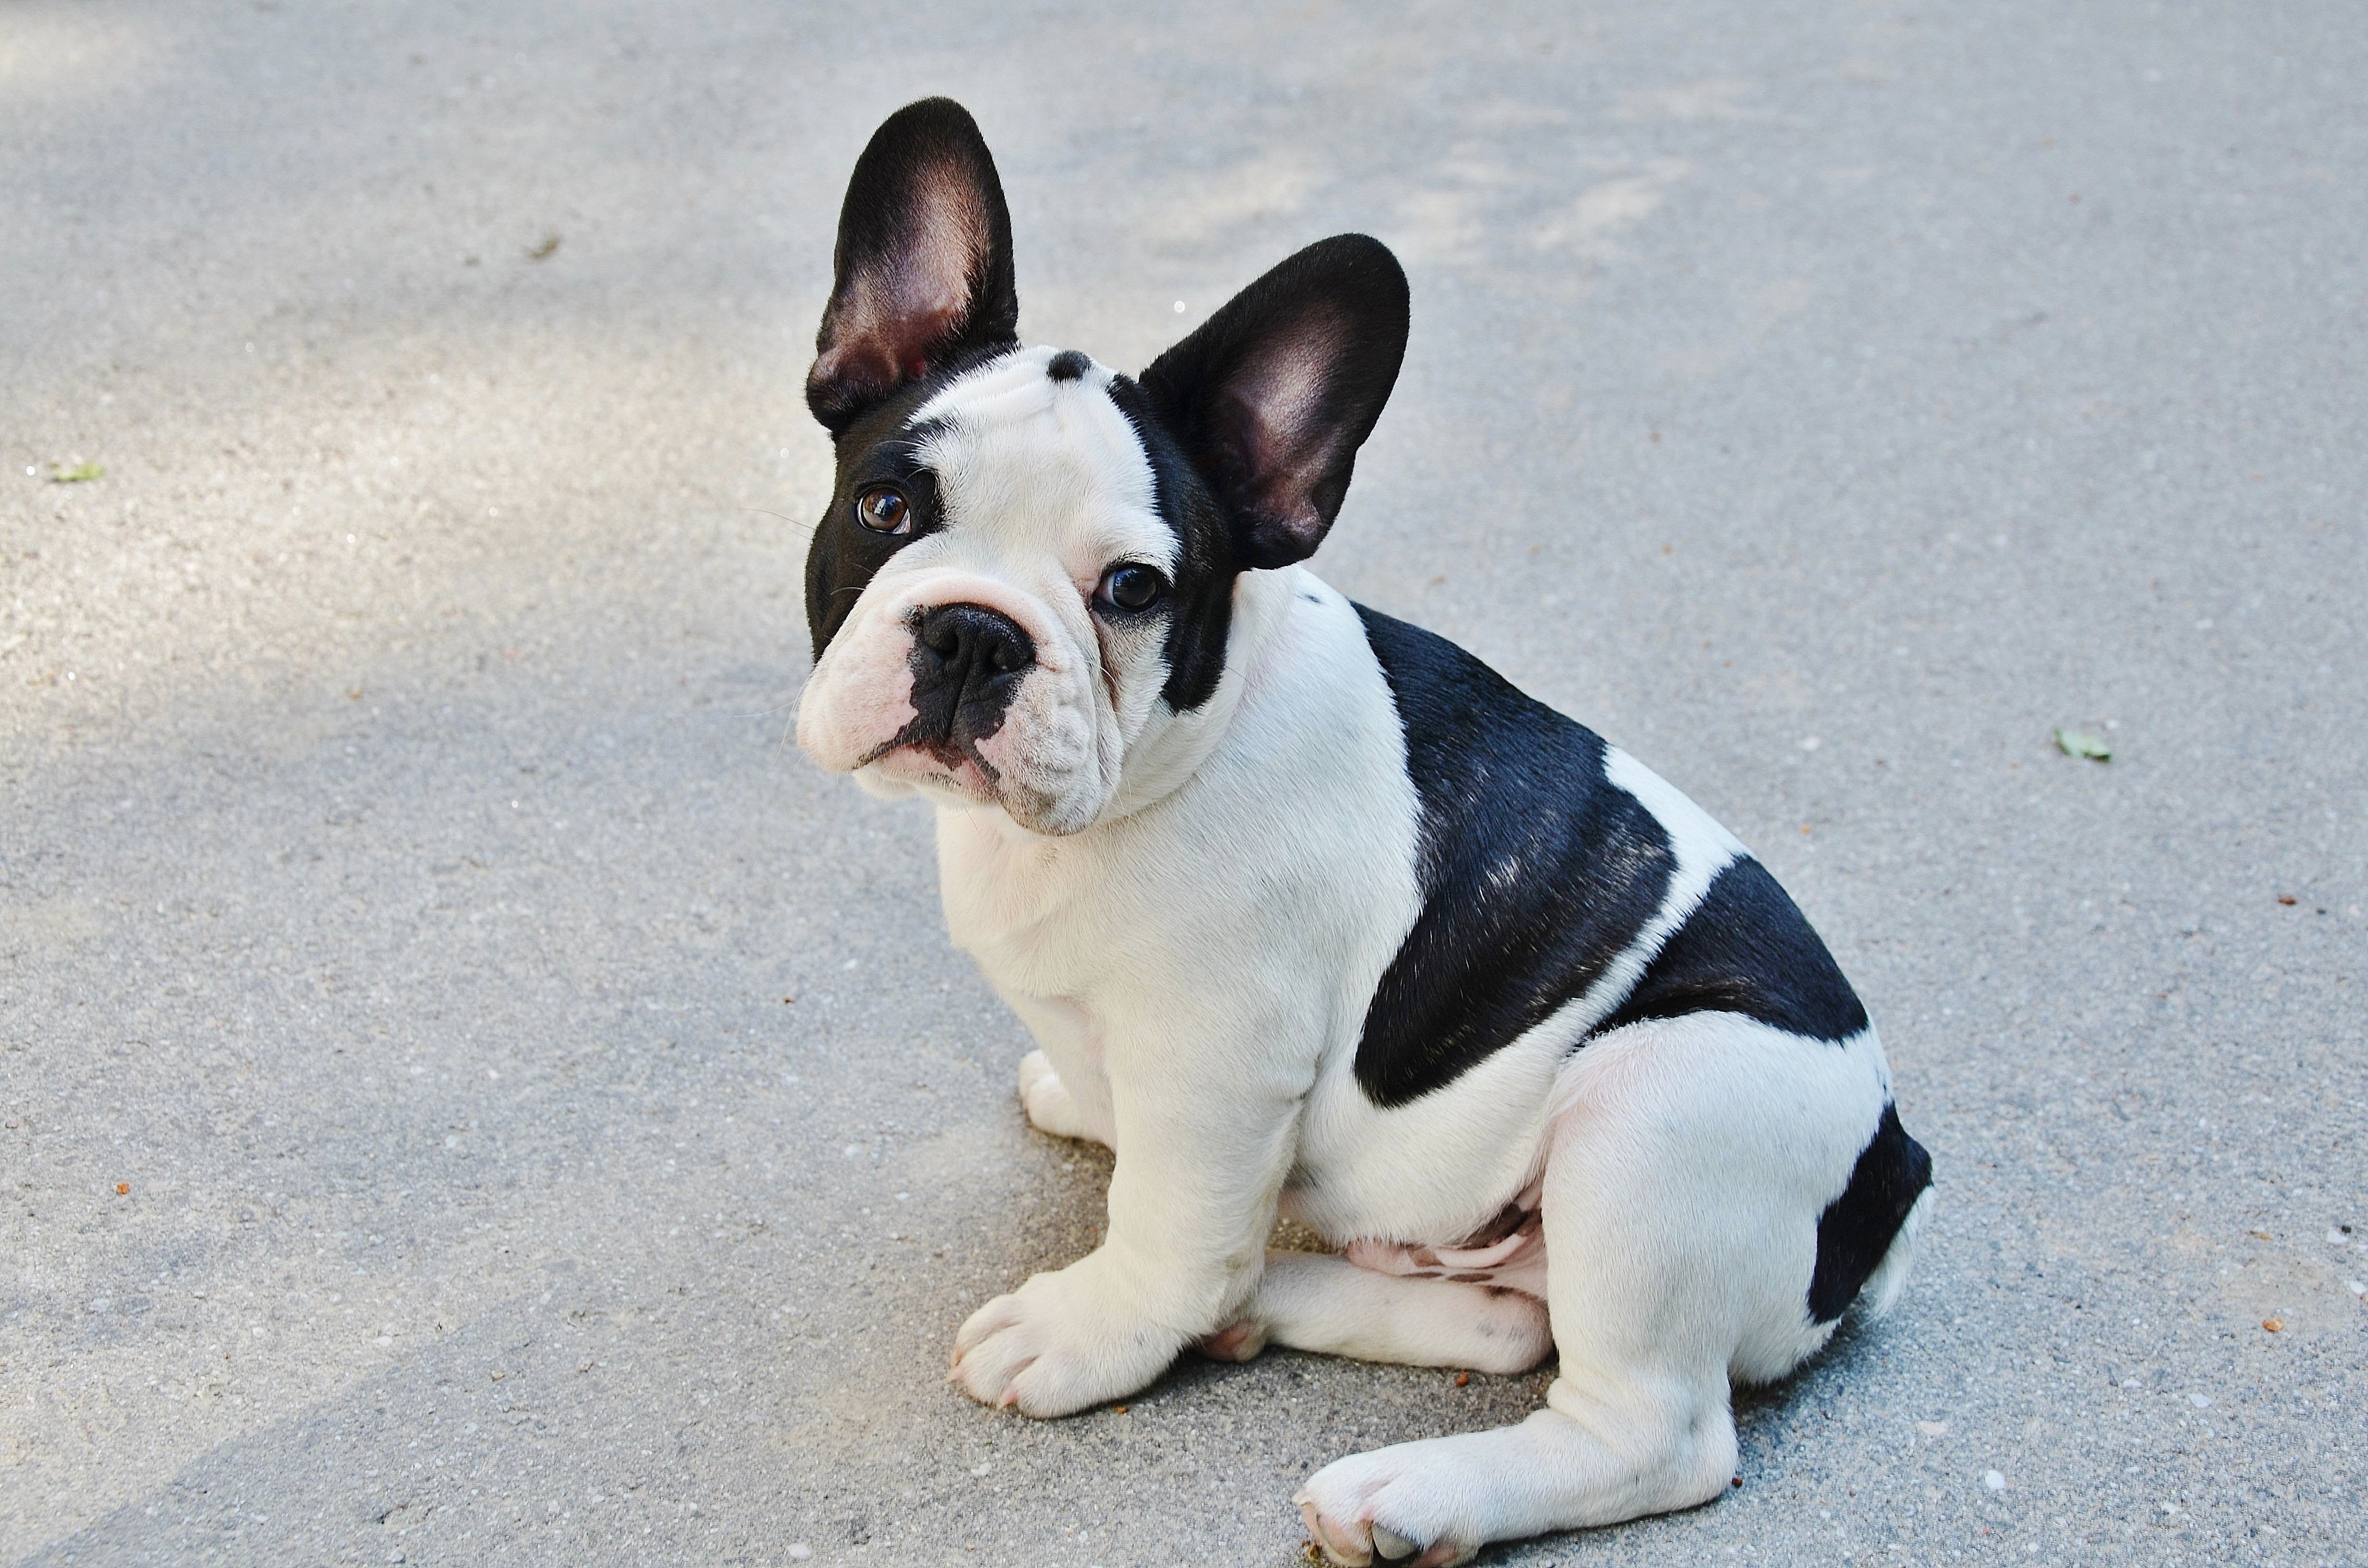
puppy, dog, pet, mammal, bulldog, animals, vertebrate, funny, nice, french bulldog, dog breed, puff, mischief, boston terrier, old english bulldog, dog like mammal, carnivoran, olde english bulldogge, toy bulldog, british bulldogs, australian bulldog, white english bulldog